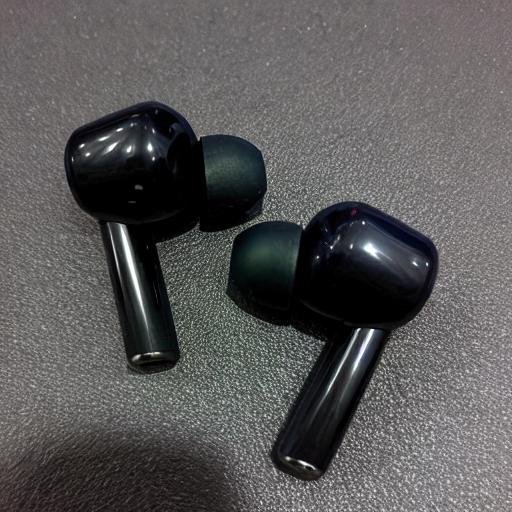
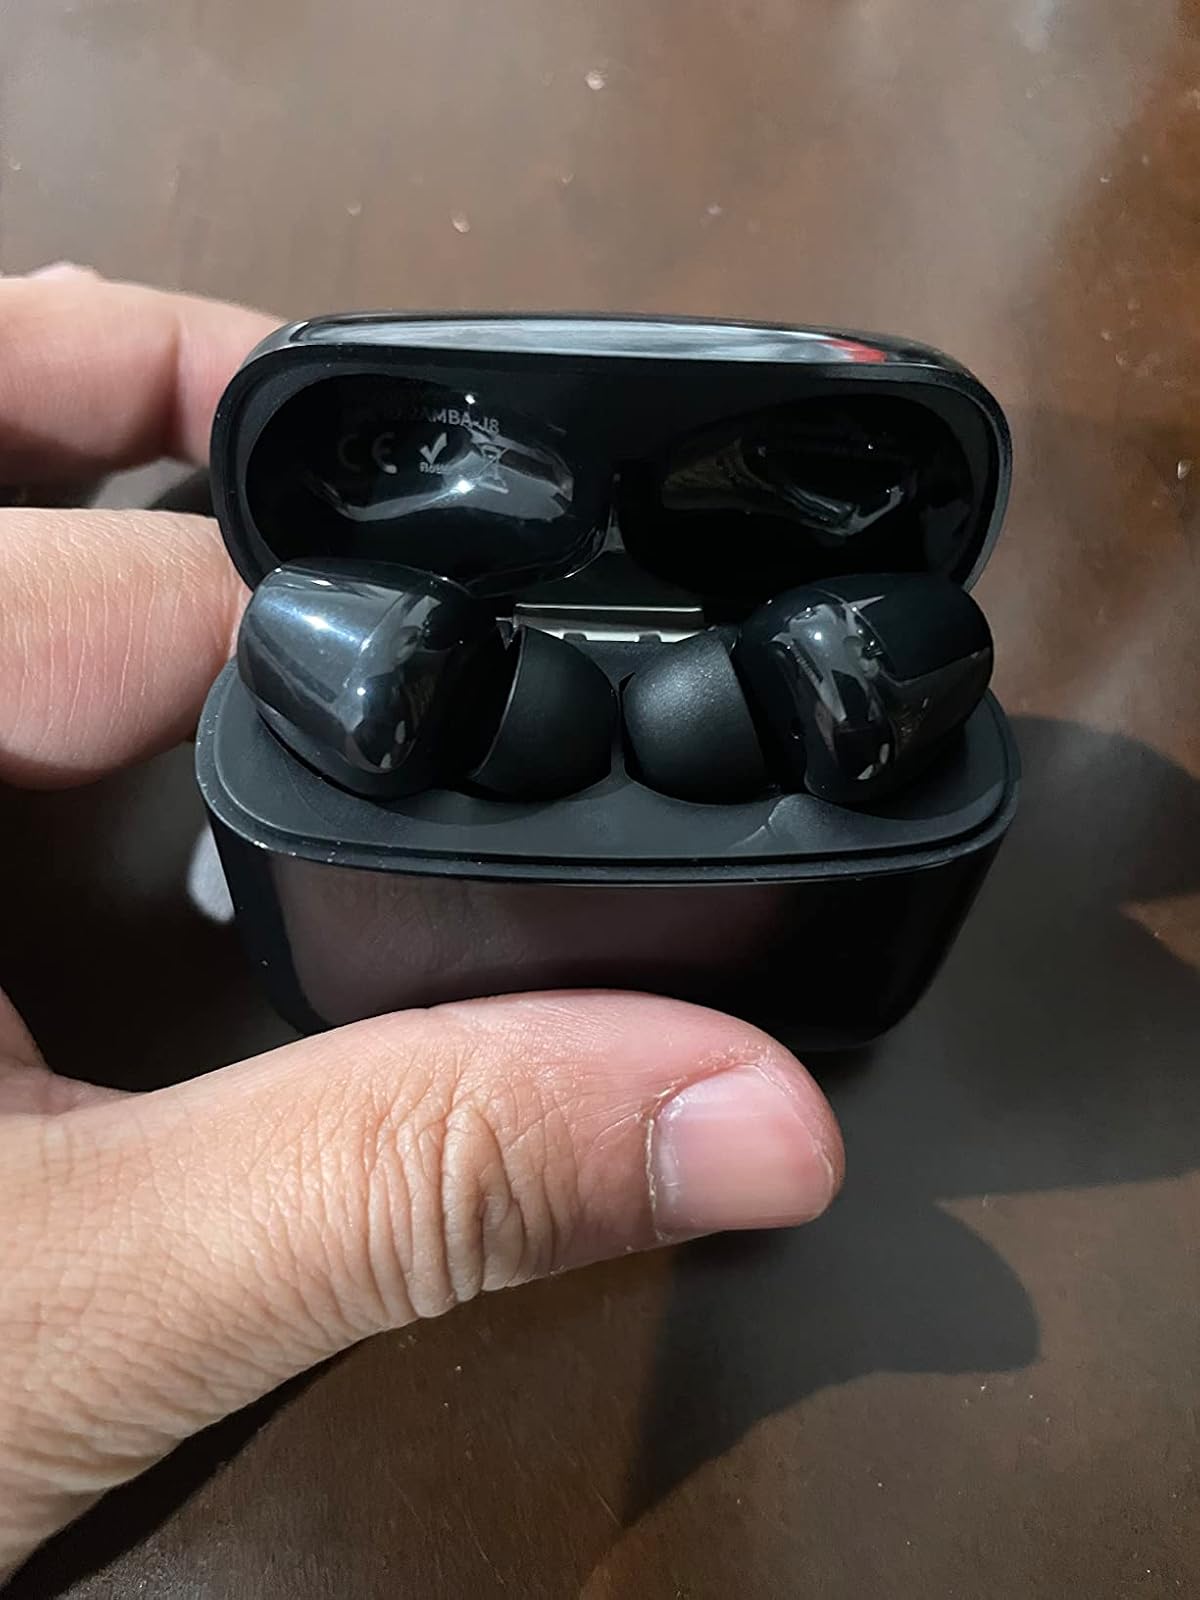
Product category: earbuds
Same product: no